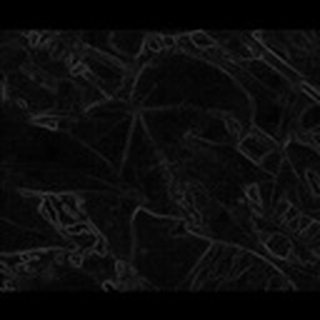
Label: cotton_bacterial_blight